Rhaetian

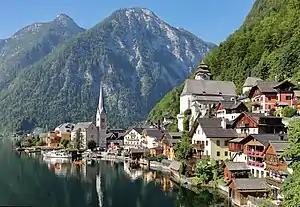
Hüsing "et al." (2011) argued that the Rhaetian extended for almost 10 million years based on biomagnetostratigraphy at Steinbergkogel, a candidate GSSP near Hallstatt, Austria

The "short Rhaetian" hypothesis has been criticized for its reliance on the assumption that a hiatus existed at Newark. This hiatus was presumed to lie within the normal polarity-dominated end of the Rhaetian, after a very short reverse polarity section (E23r) and just before the first CAMP eruptions. However, the lithology and astrochronology of Newark seem to be continuous and this precludes any assumed unconformity. In addition, the magnetic signature of at the end of Newark basin has been found worldwide, with sequences in Morocco, Nova Scotia, Italy, the U.K., and possibly Turkey all preserving E23r-equivalent magnetozones underlying the Rhaetian-Hettangian boundary. It would be very improbable for all of these sites of varying geology and deposition rates to experience an unconformity erasing an equivalent amount of time. Kent, Olsen, & Muttoni (2017) additionally found convincing correlations between the magnetozones of the upper Passaic Formation and Rhaetian strata in England. They suggest that the apparent delay between Newark and Europe fauna and flora may instead be biogeographic differences due to climatic variation over time and latitude, a factor which has manifested at other points in the Triassic.